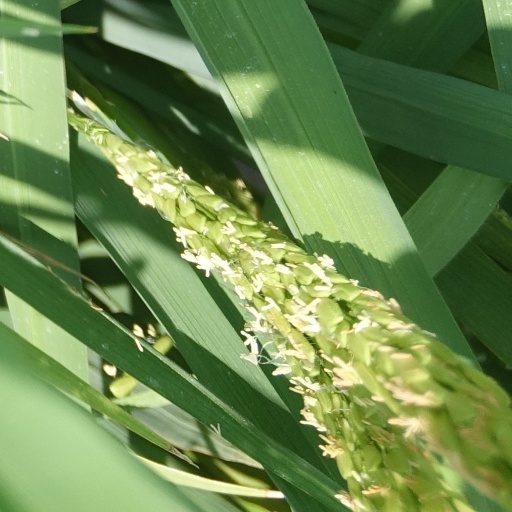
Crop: rice